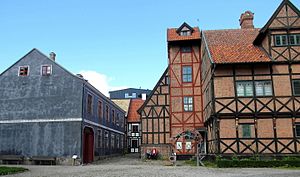
Kulturen / Galleri
Kulturen er et kulturhistorisk museum i Lund i det vestlige Skåne. Det blev etableret i 1892. Kulturen er et af verdens ældste frilandsmuseer. Kulturen i Lund består af over 30 bygninger fra 1600-tallet og samlinger af blandt andet glas, malerier, musikinstrumenter og våben. Bygningerne er dels huse, som er flyttet hertil fra andre steder i de tidligere danske områder Skåne, Blekinge samt Småland, dels rekonstruktioner. Ud over permanente udstillinger om design og universitetshistorie findes i Kulturen også skiftende udstillinger om historie og populærkultur.